Maurice Macmillan

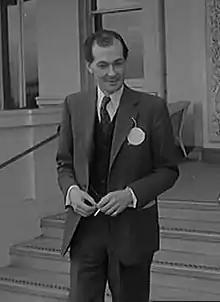
Macmillan in 1957

Maurice Victor Macmillan, Viscount Macmillan of Ovenden, (27 January 1921 – 10 March 1984), was a British Conservative Party politician and Member of Parliament. He was the only son of Harold Macmillan, 1st Earl of Stockton, who was Prime Minister of the United Kingdom from 1957 to 1963.